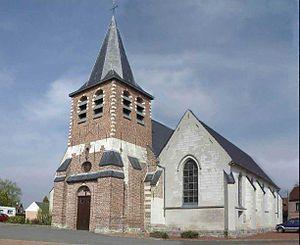
Eglise St-Quentin d'Ennevelin (59, Nord)
Liste des églises-halles ou hallekerques du Nord et du Pas-de-Calais, des anciens comtés d'Artois de Flandre et de Hainaut.